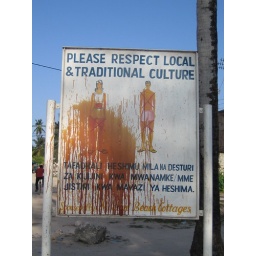
The beach is a bikini zone. things change quickly once you're off the sand in Zanzibar.